Carvalho

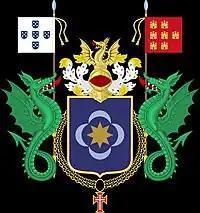
The coat of arms of the Carvalho

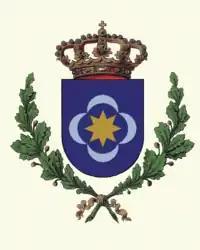
The coat of arms of the Carvalho

Carvalho, meaning 'oak', is a Portuguese surname. Origin: Celtic toponymic, from "(s)kerb(h)"/"karb" (hard, twisted).